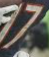
Number: 7